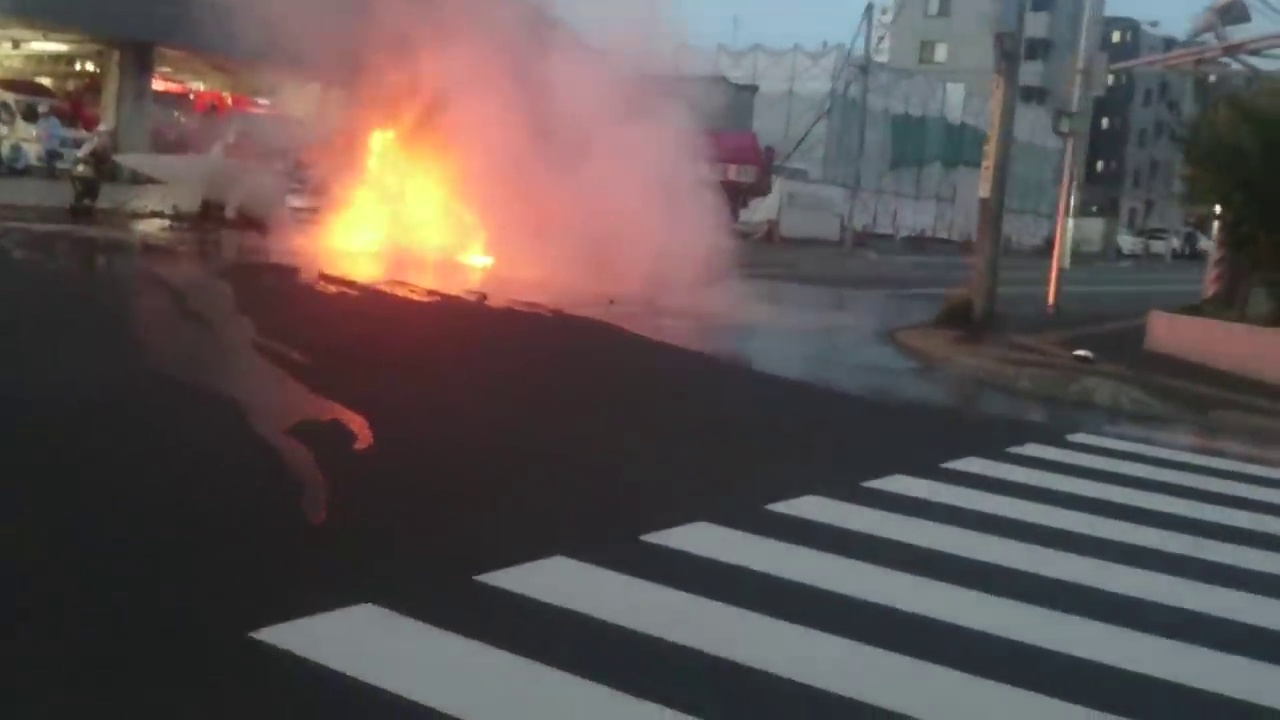
Fire: yes
Smoke: yes